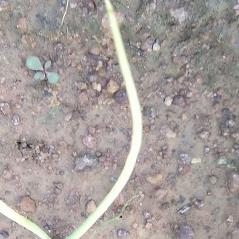
Crop: Onion
Condition: fusarium-d